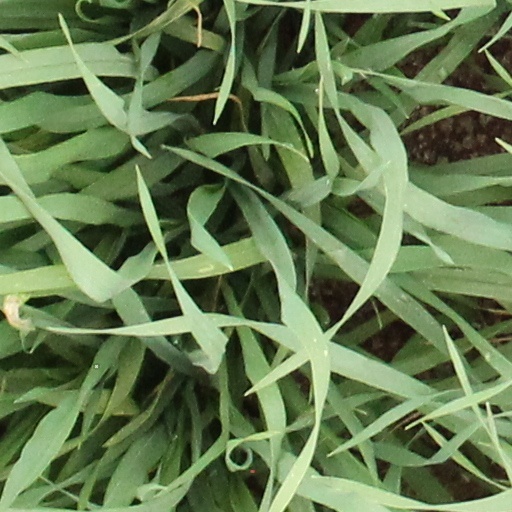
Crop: wheat